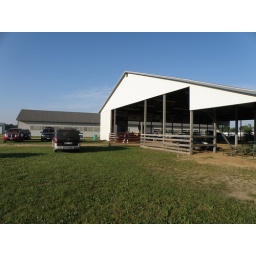
Flyball was in the building in the rear, crating was in the open pole barn in front of it.